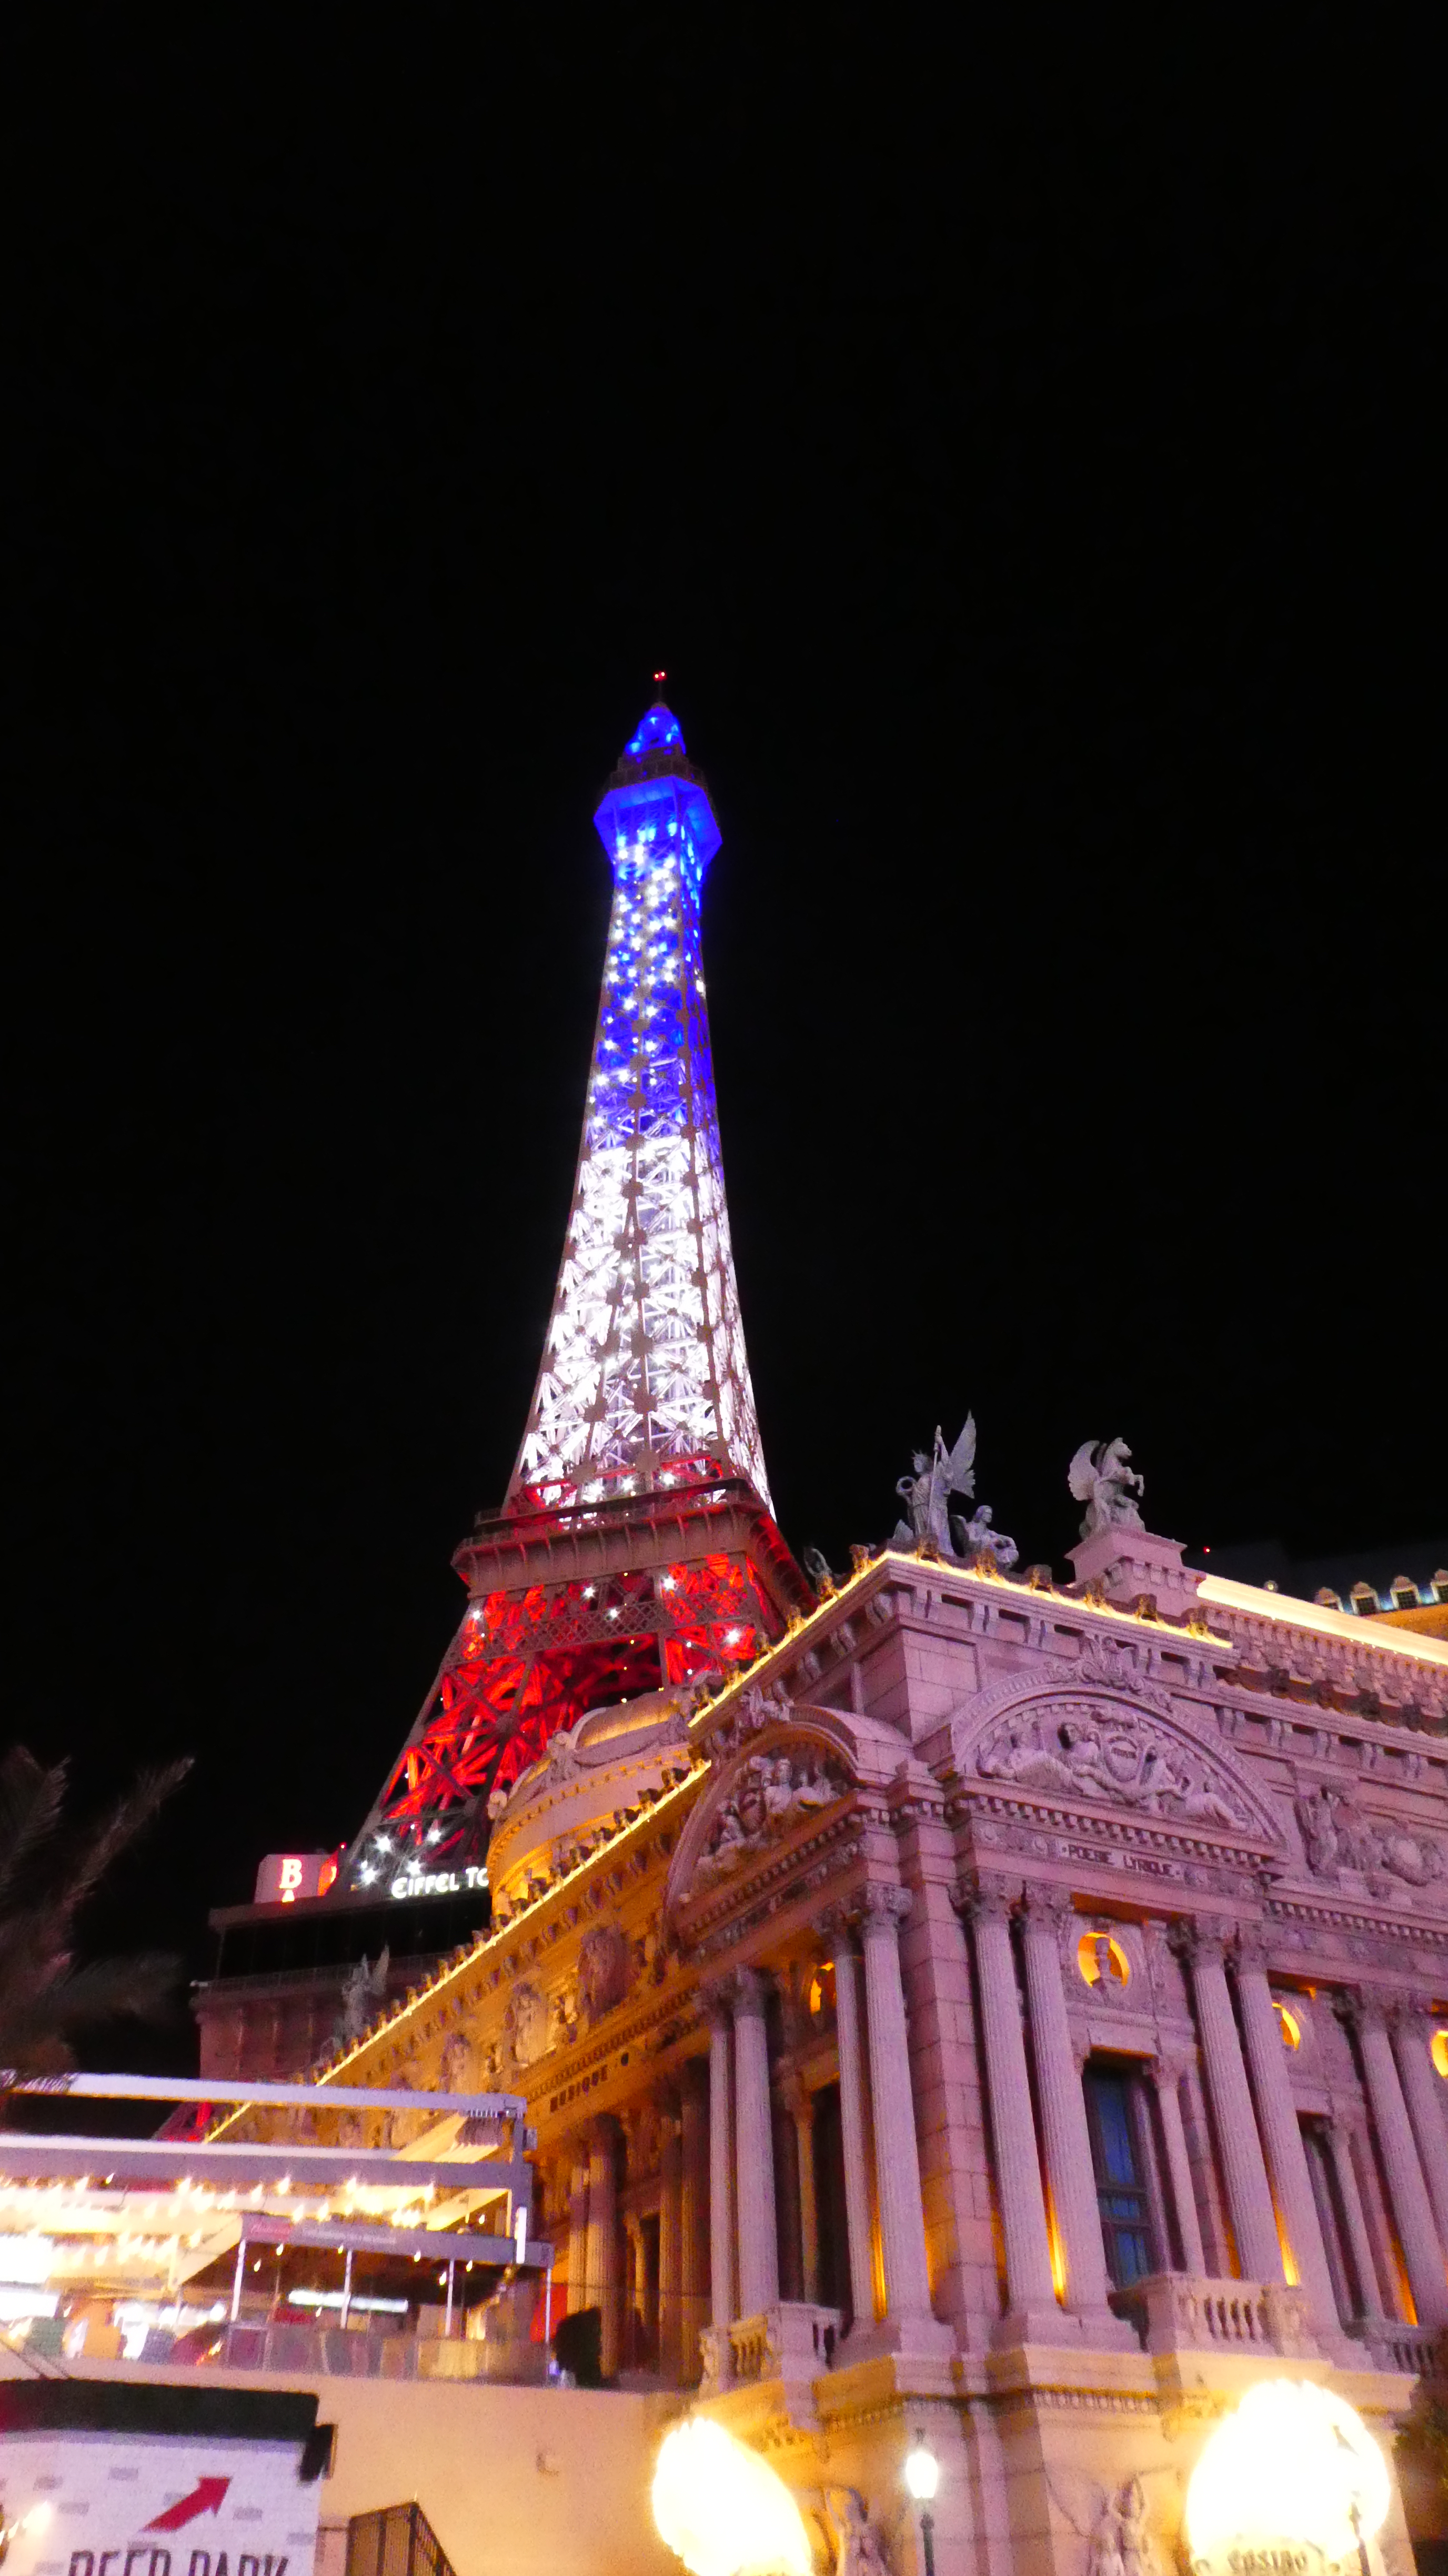
las vegas, landmark, night, tower, light, lighting, pink, sky, metropolis, architecture, city, metropolitan area, building, tree, spire, tourist attraction, plant, midnight, christmas lights, tourism